1896 Cedar Keys hurricane

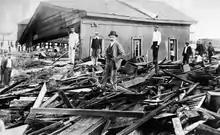
Destruction from the hurricane in Fernandina Beach, Florida

In total, 31 people are known to have been killed by the hurricane in the Cedar Keys, mostly on the exposed outer islands; very few casualties were reported on Cedar Key itself. Immediately after the storm, there were unconfirmed reports that an entire fleet of sponge diving boats sank near the Cedar Keys, leading to the deaths of some 700 men. Only a few bodies of sponge divers were recovered, and modern historians believe that most of the vessels actually rode out the storm in sheltered parts of the island chain. When news of the disaster in the Cedar Keys reached the mainland, many less damaged communities in Florida and Georgia formed relief groups to collect donations for storm victims. Answering pleas to "feed the hungry, clothe the naked, and provide shelter for the homeless," Jacksonville sent thousands of dollars in aid, while Albany residents donated of emergency supplies within days of the storm. Henry Flagler pledged a donation of $1,000 (equivalent to $ million in ). By the end of October, the Jacksonville relief committee turned its focus to distributing goods and provisions instead of money, shipping hundreds of barrels of nails—highly sought-after for rebuilding efforts—to the hardest-hit areas.